Yael Bitrán

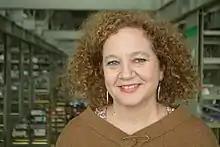
Yael Bitrán (2017)

Yael Bitrán Goren (Santiago de Chile, 1965) is a Chilean-born naturalized Mexican historian, translator, and musicologist.